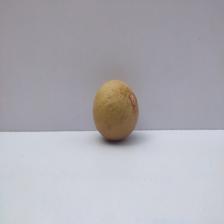
Size: Medium